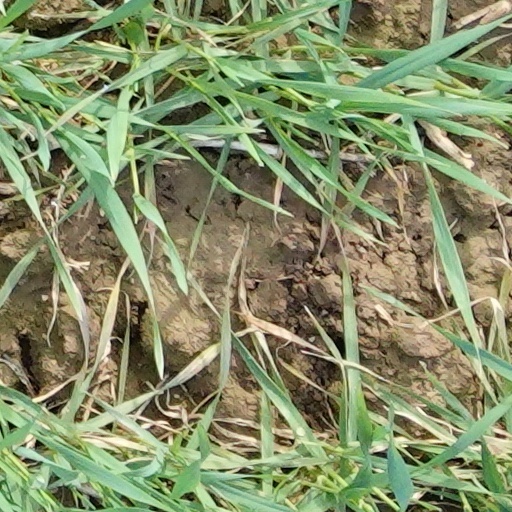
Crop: wheat